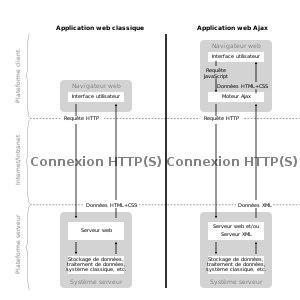
Ajax est une architecture informatique qui permet de construire des applications Web et des sites web dynamiques interactifs sur le poste client en se servant de différentes technologies ajoutées aux navigateurs web entre 1995 et 2005. Ajax est l'acronyme d'asynchronous JavaScript and XML : JavaScript et XML asynchrones.